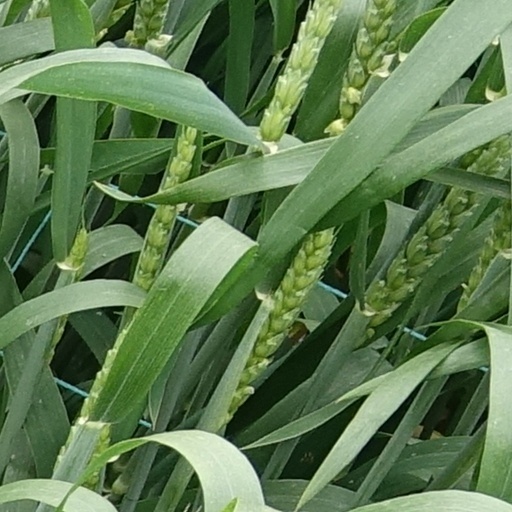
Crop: wheat